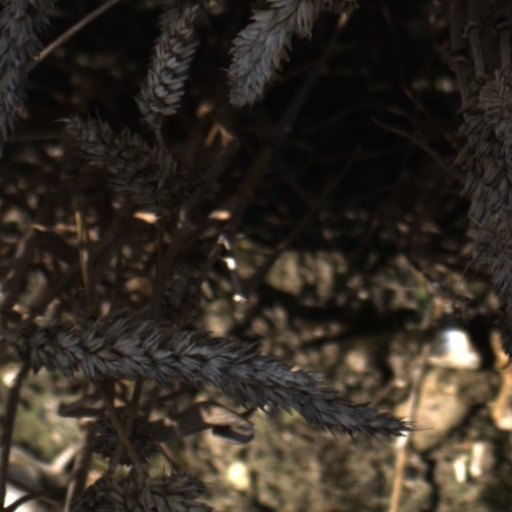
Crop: wheat